Eusebia (empress)

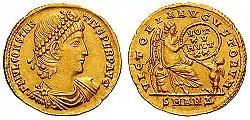
"Solidus" of Constantius II

Shaun Tougher notes that the panegyric in honor of Eusebia "tends to be neglected" in favor of two orations Julian wrote about Constantius II. Tougher also notes a tendency to take this text "at face value" instead of receiving "deeper analysis". He offers an analysis on how the oration was influenced by first the praise of Arete as found in the Odyssey by Homer, secondly the treatises on speeches of Menander of Laodicea. Menander advised that the praise on an emperor's virtue should focus on four areas: his courage, justice, temperance and wisdom. Julian manages to praise the justice, temperance and wisdom of Eusebia. Notably missing is any reference to her courage. However, there are additional references to her mildness, clemency, philanthropy and liberality.